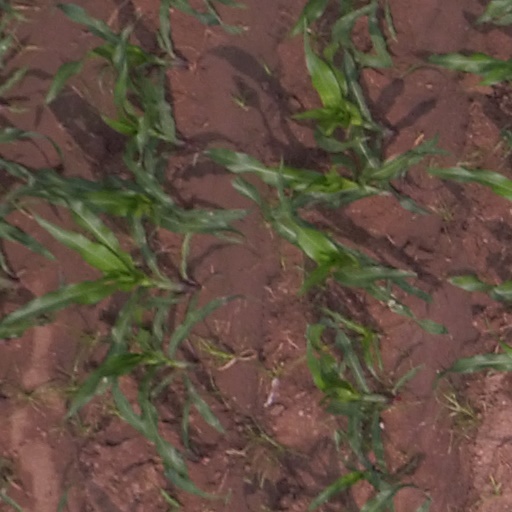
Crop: maize; corn